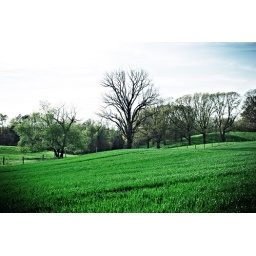
tree in field